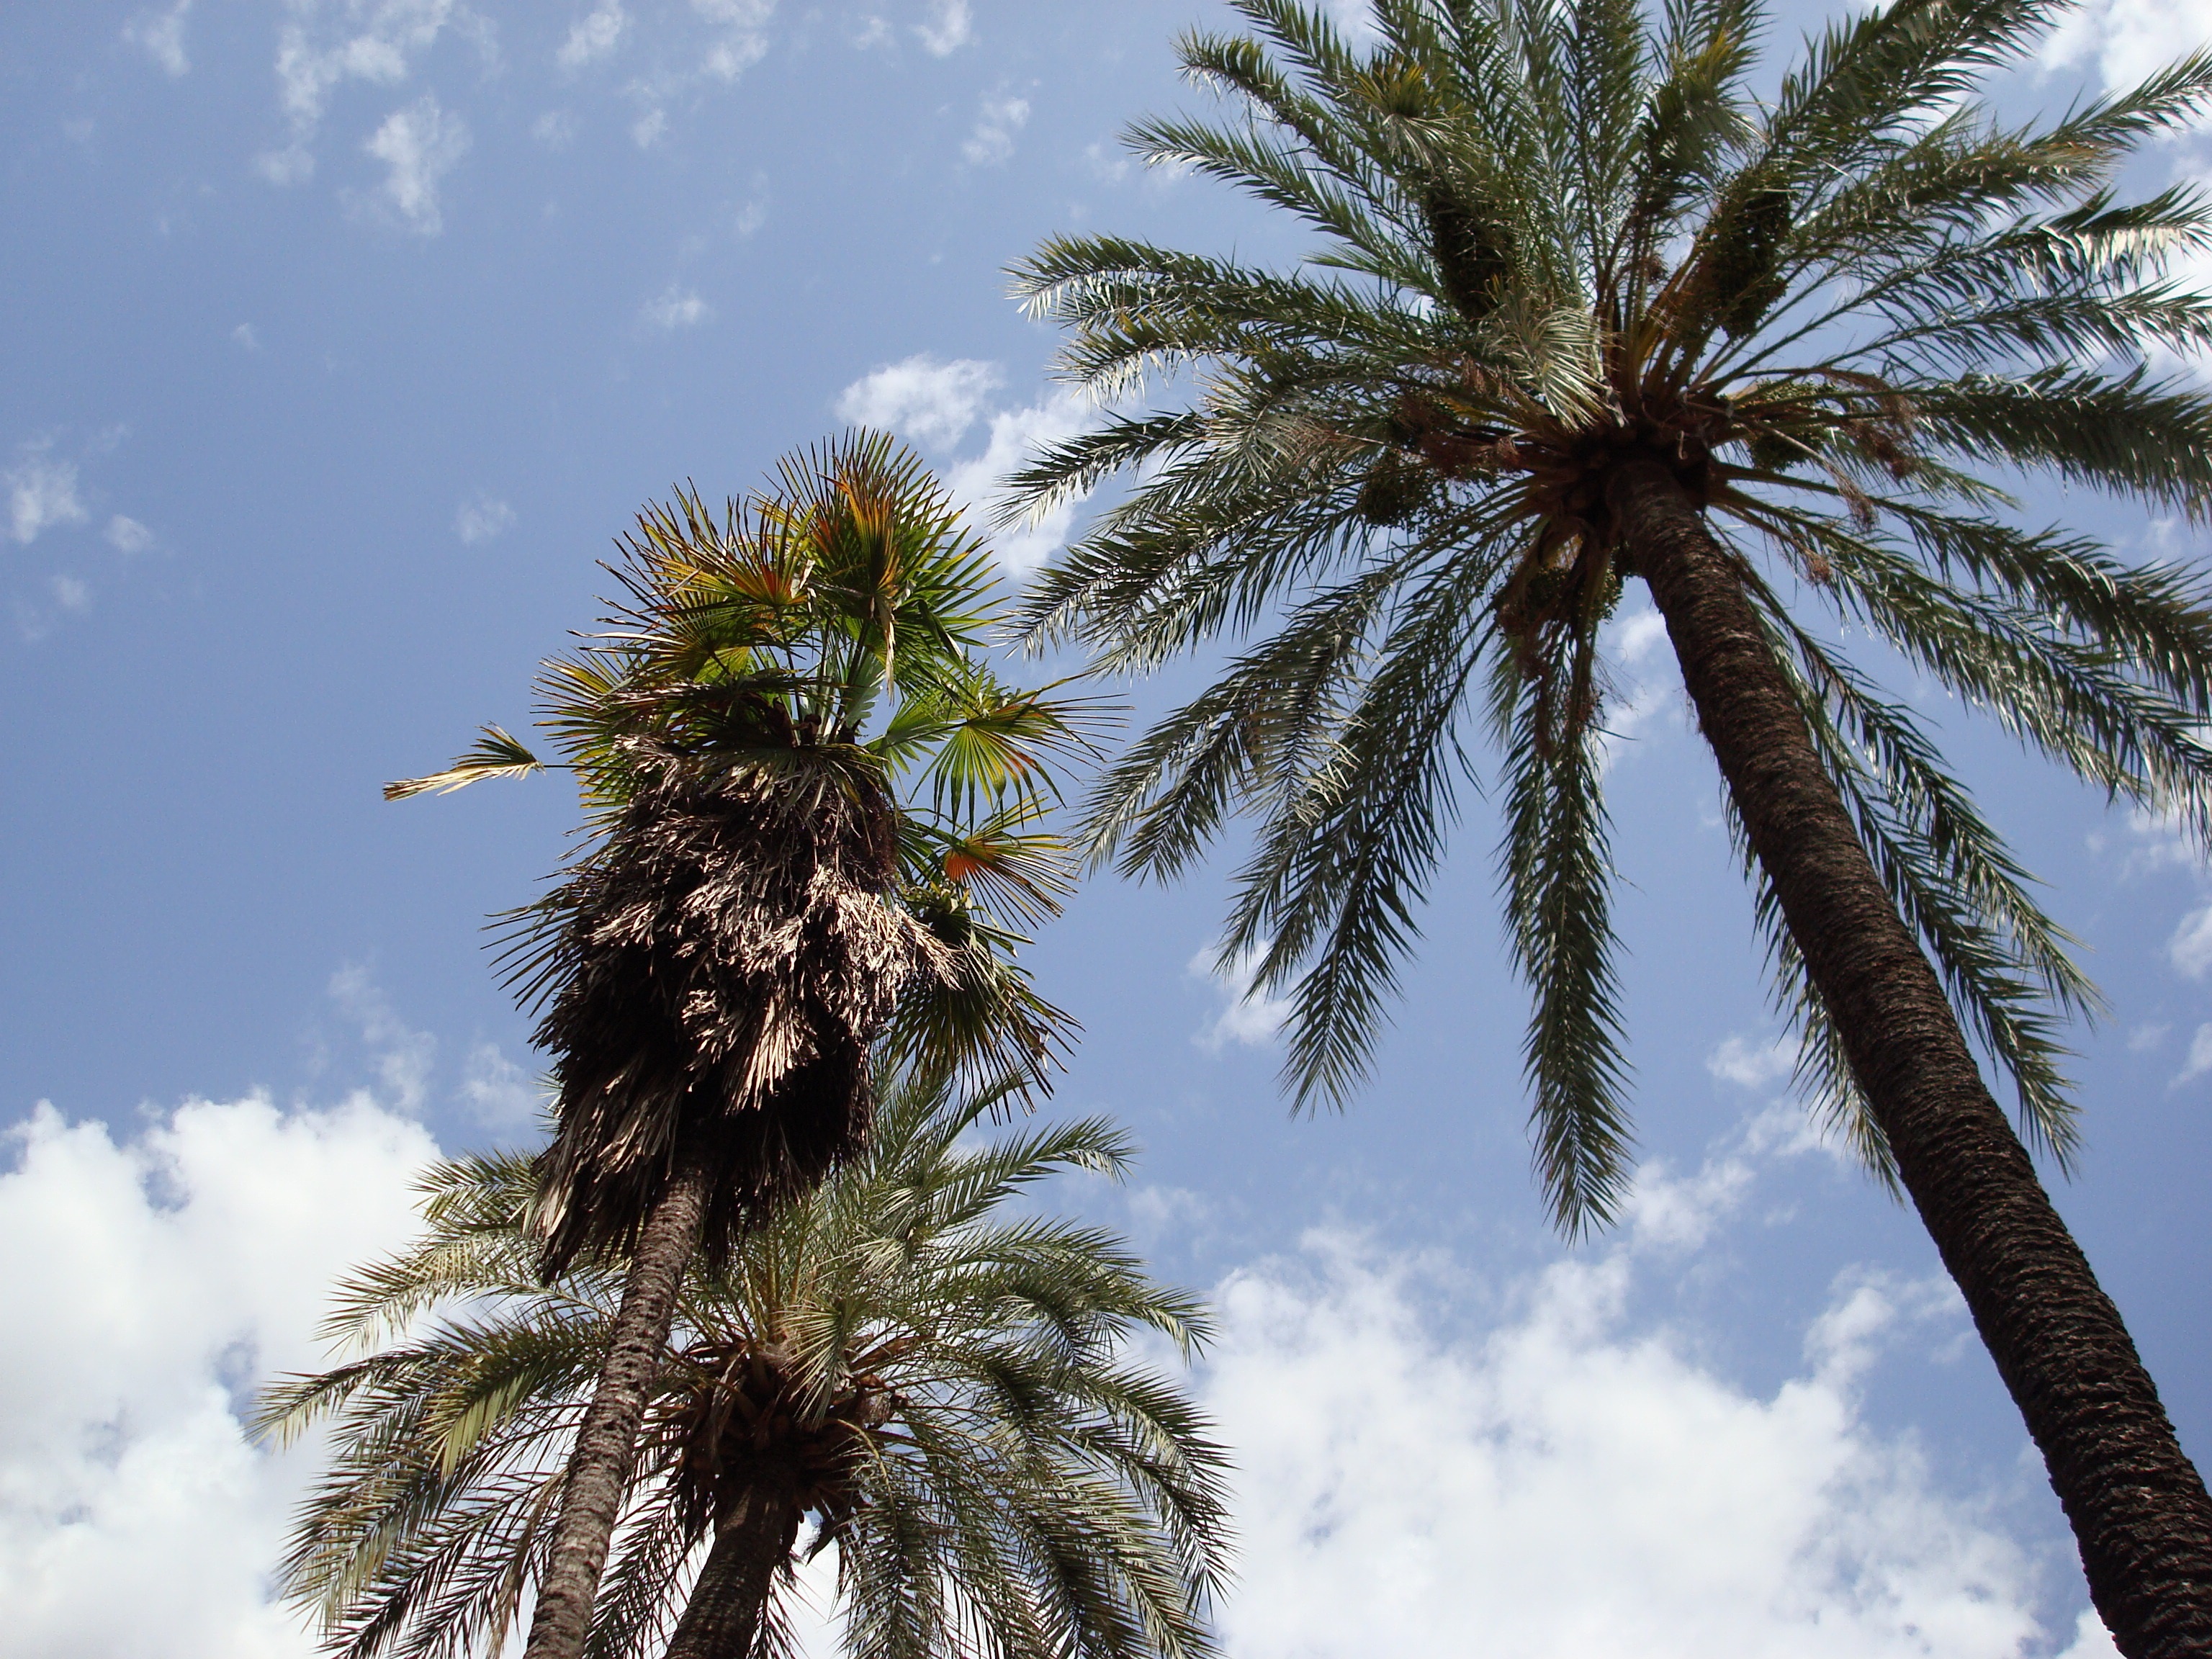
landscape, tree, nature, branch, plant, sky, flower, produce, botany, flora, palms, flowering plant, date palm, woody plant, land plant, arecales, palm family, borassus flabellifer